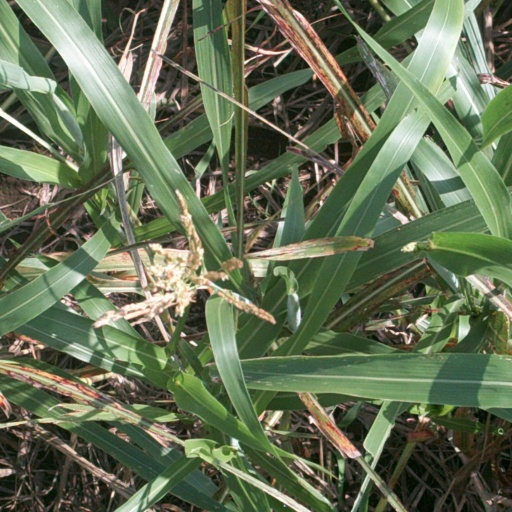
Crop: sorghum